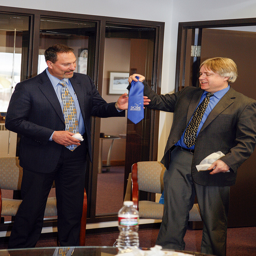
Two men in suits and ties holding a small tie.
Two men standing in an office room.
Two men proudly hold up a blue neck tie in an office
two businessmen in an office holding and admiring a blue tie
A couple of men standing next to each other holding a blue neck tie.